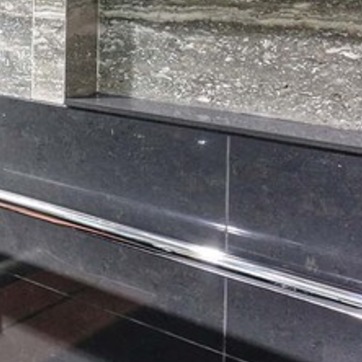
Material: tile